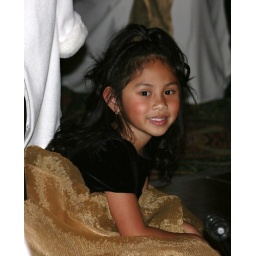
best seat in the house is on the floor where i can spot all the action!